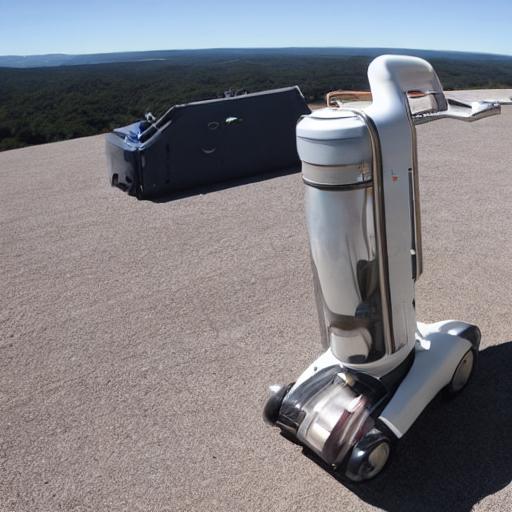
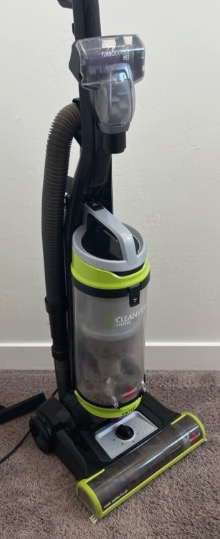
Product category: items_vacuum
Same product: no